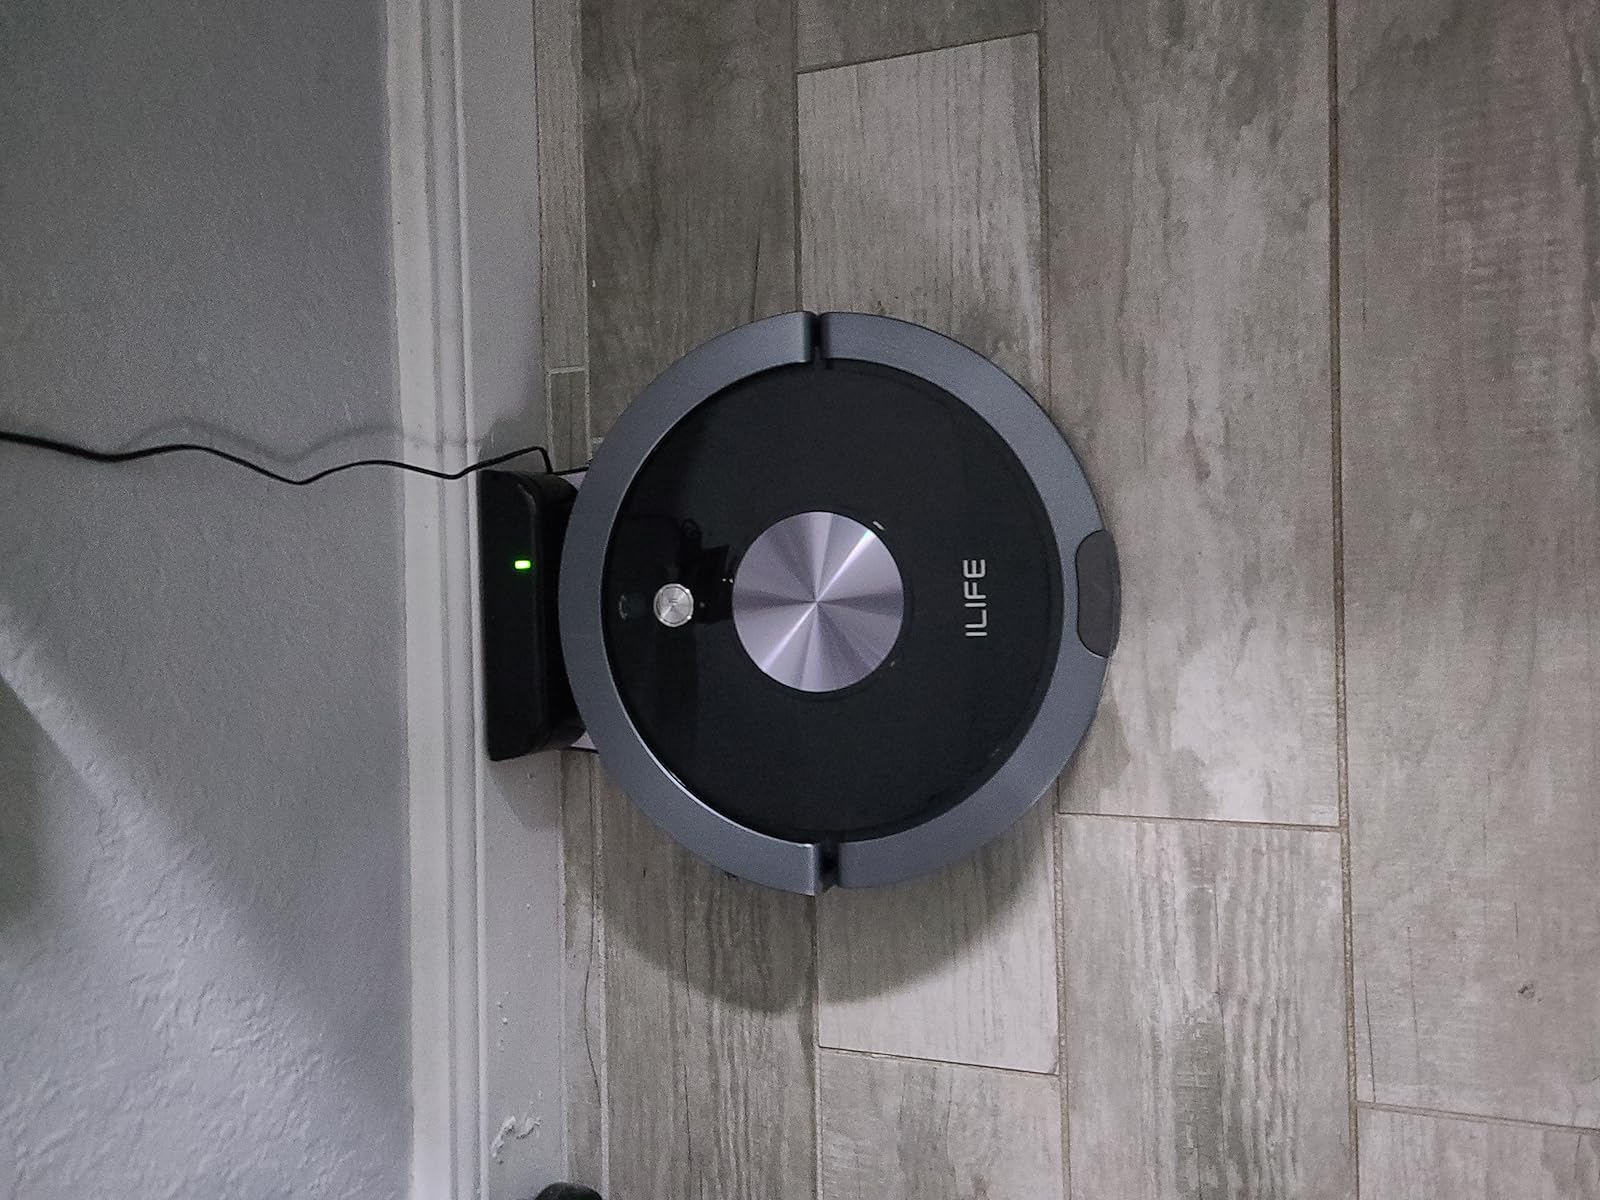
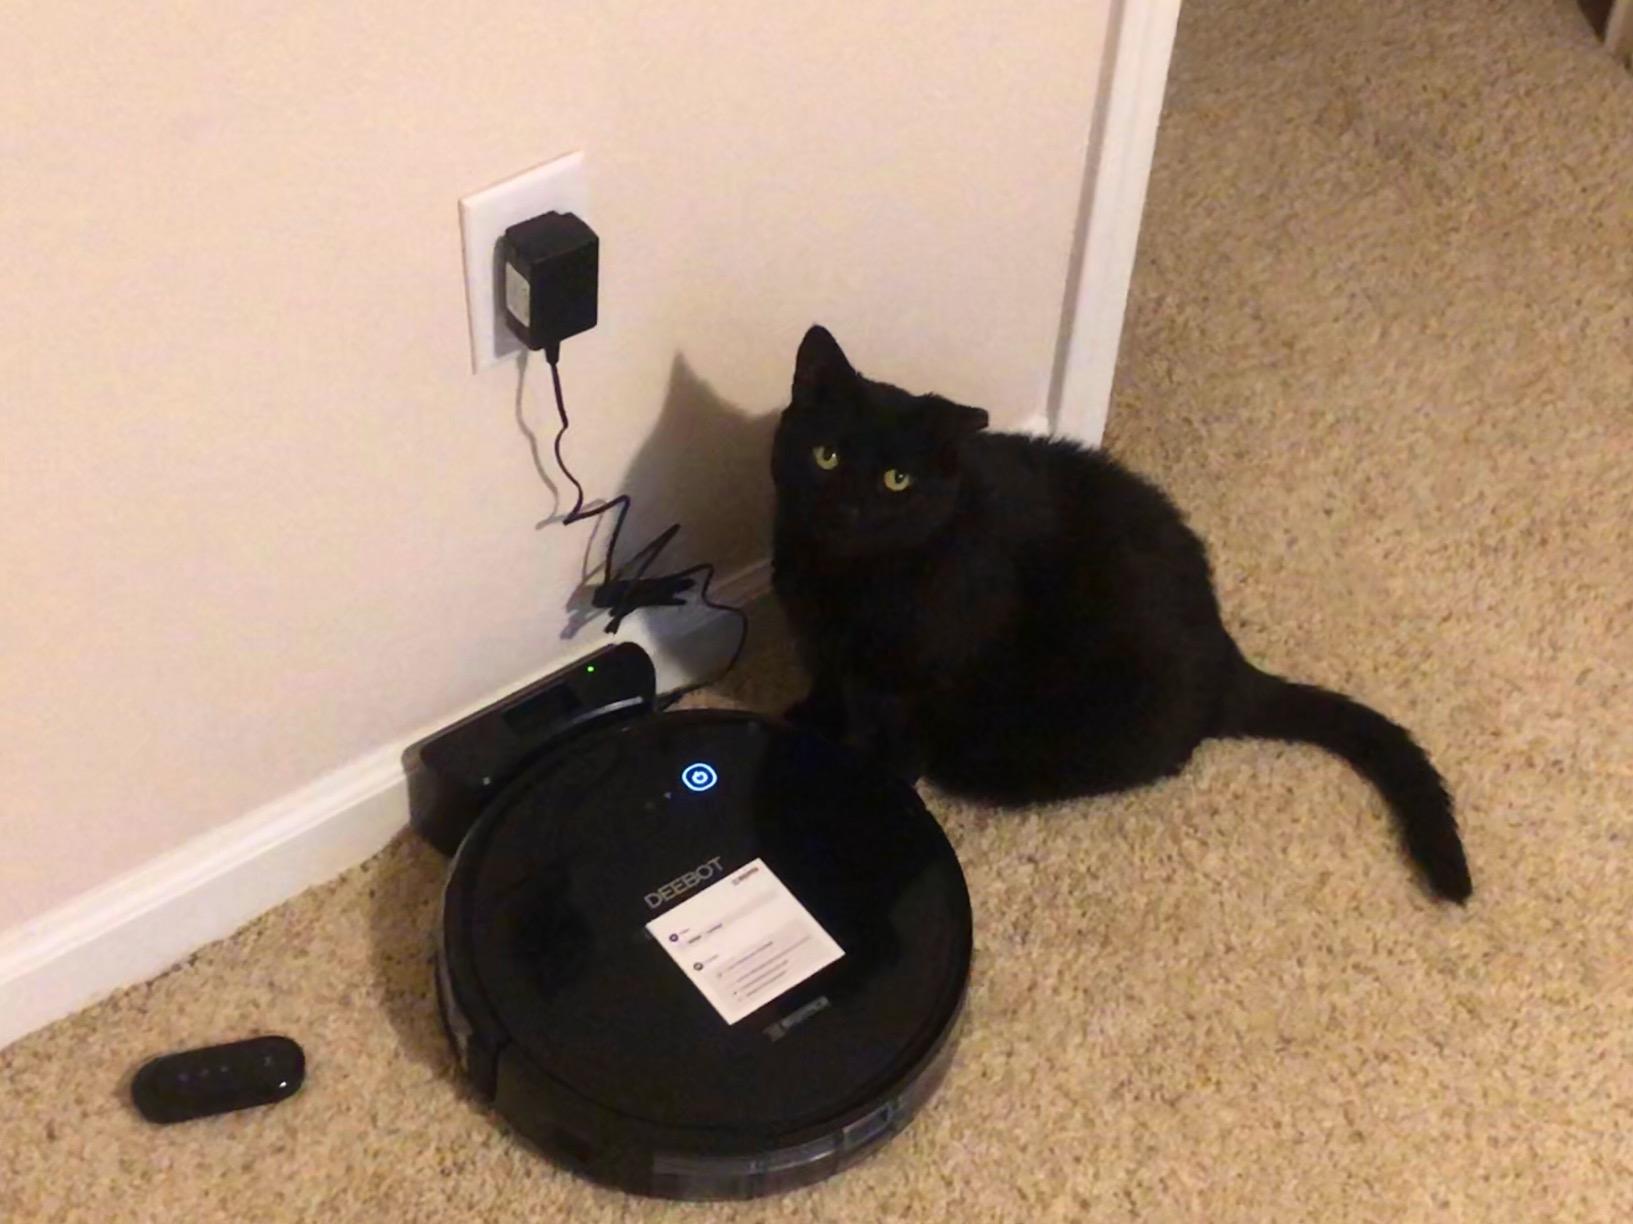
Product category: items_vacuum
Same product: no